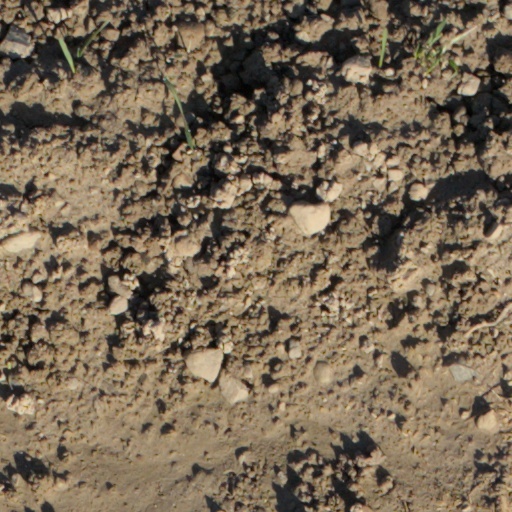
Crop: wheat